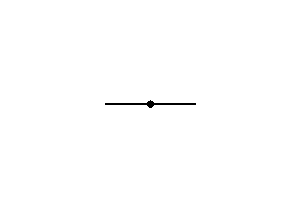
Animation reflétant la construction d'un carré selon l'une des méthodes décrites dans les Sulba-Sutras.
Les Śulba-Sūtras sont des annexes des Vedas décrivant les règles de réalisation des autels sacrificiels pour certains rituels védiques, des « formulaires mathématiques». Ils présentent à cette fin de nombreuses constructions géométriques.